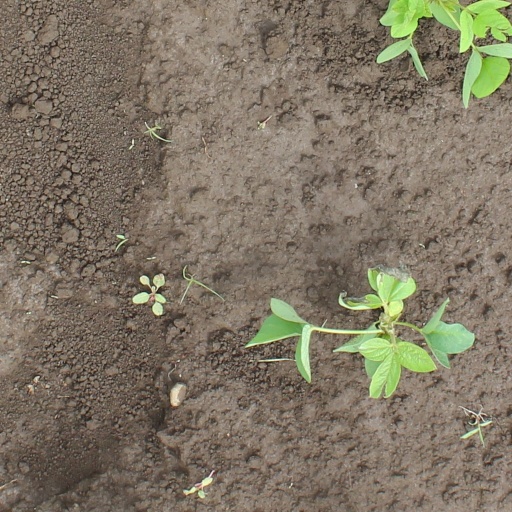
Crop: soybean